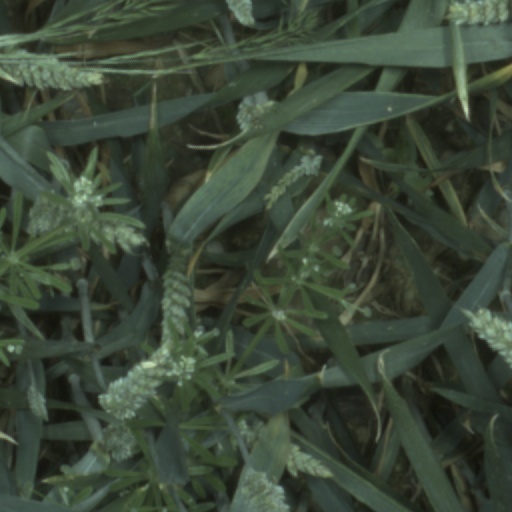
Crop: wheat